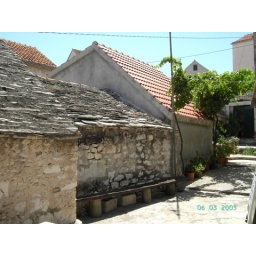
sweet rock roof in primostem